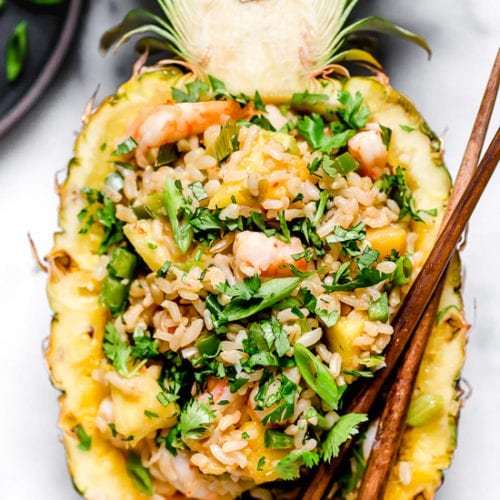
Dish: fried_rice